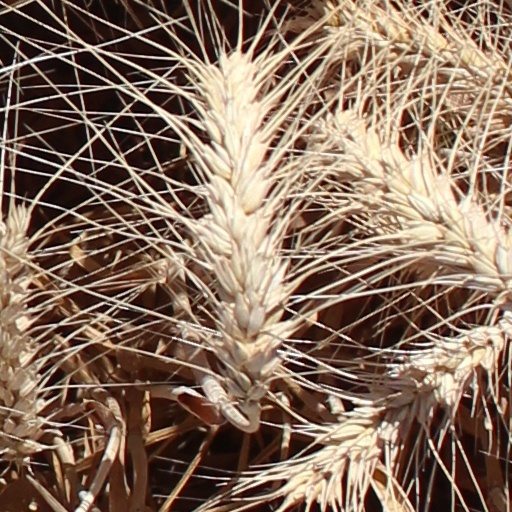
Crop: wheat